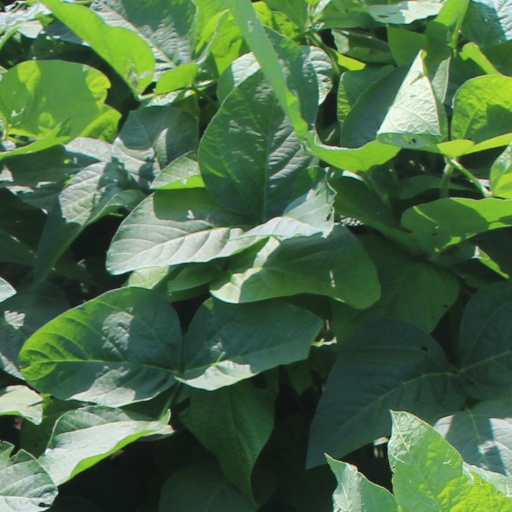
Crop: soybean